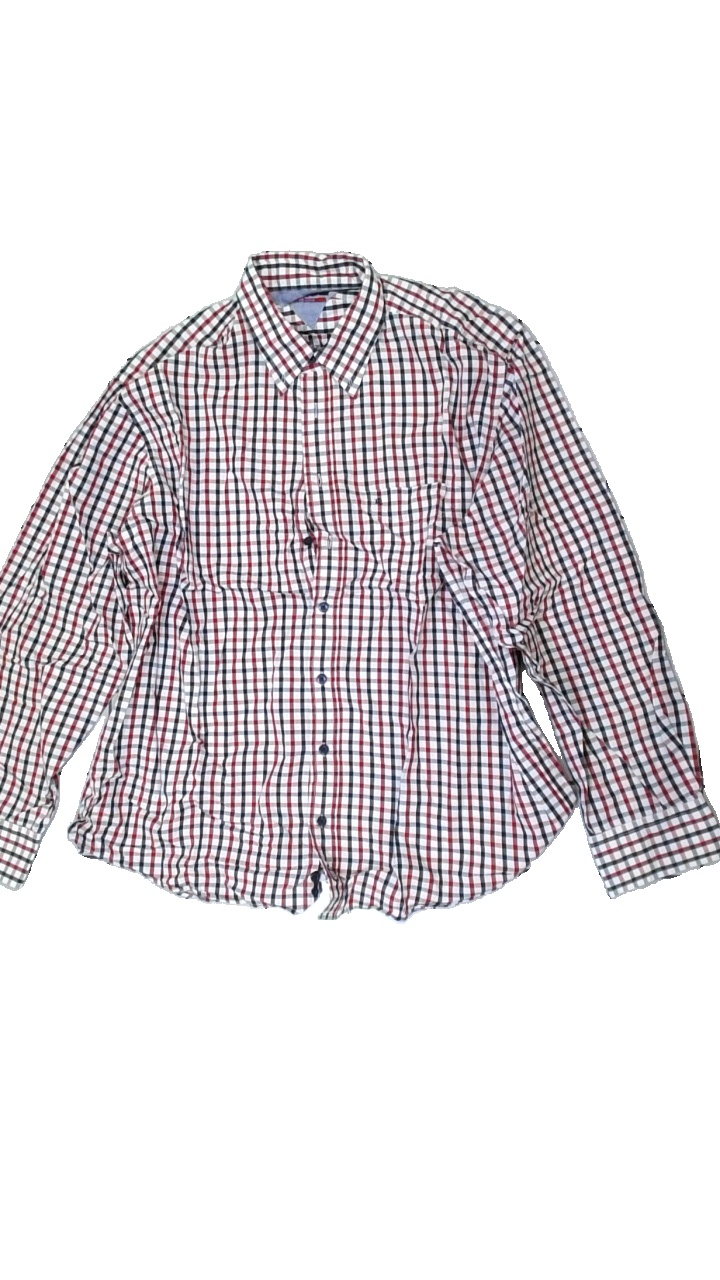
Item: Shirt (Ladies)
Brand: Park Lane
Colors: White, Black, Red
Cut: Regular
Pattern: Checkered print
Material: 100% Cotton
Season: All
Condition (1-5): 5
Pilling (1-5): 5
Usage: Reuse
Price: <50